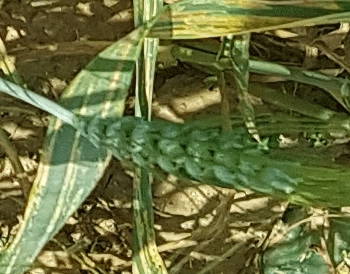
Label: Wheat___Yellow_Rust